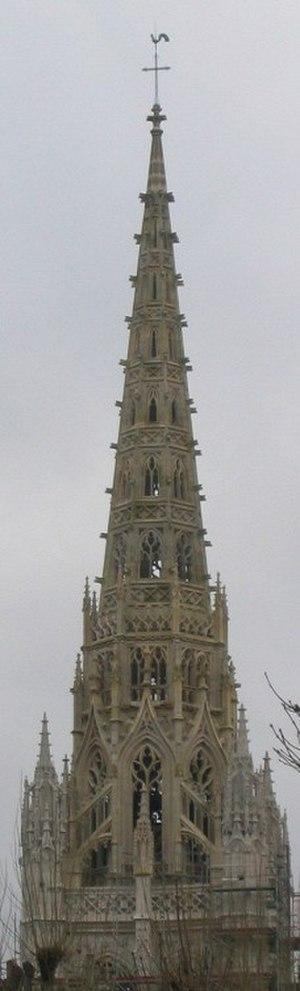
Jacques-Eugène Barthélémy est un architecte français.